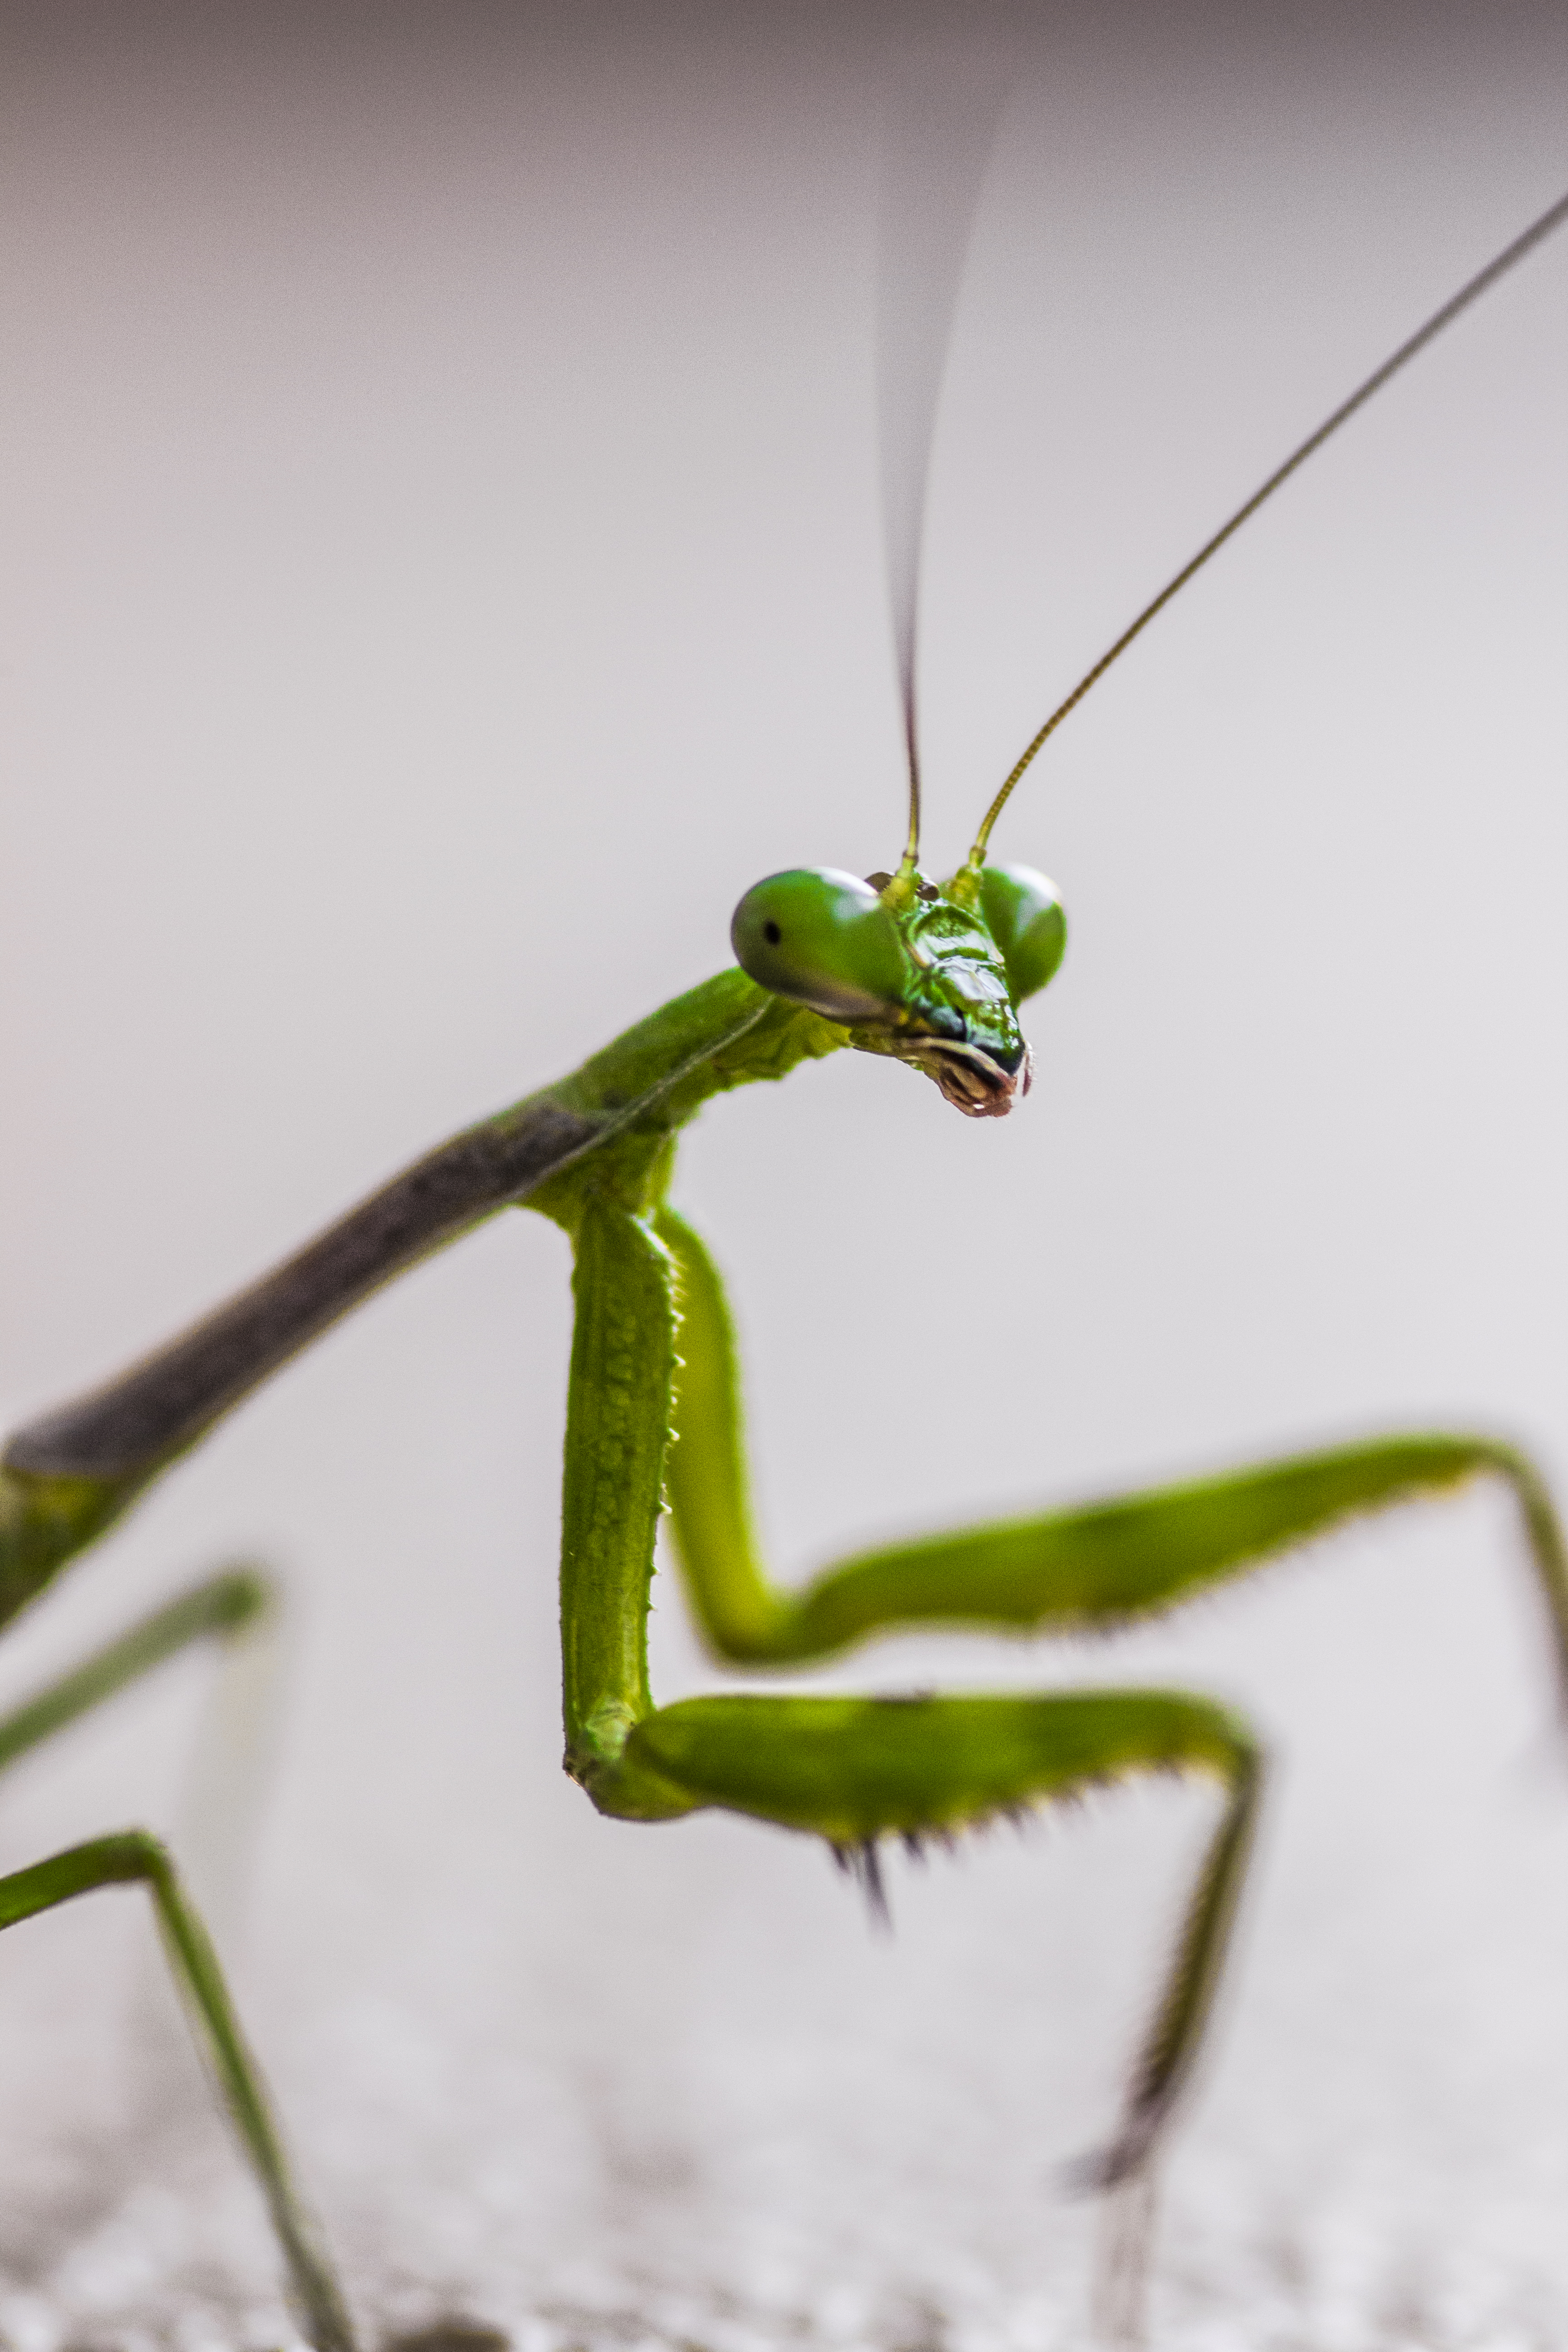
photography, river, green, insect, macro, canon, closeup, camping, fauna, invertebrate, close up, mantis, prayingmantis, insects, frio, t3i, 600d, tokina, 100m, 100mm28, frioriver, tokina100mm, grasshopper, locust, macro photography, arthropod, plant stem